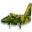
Label: airplane